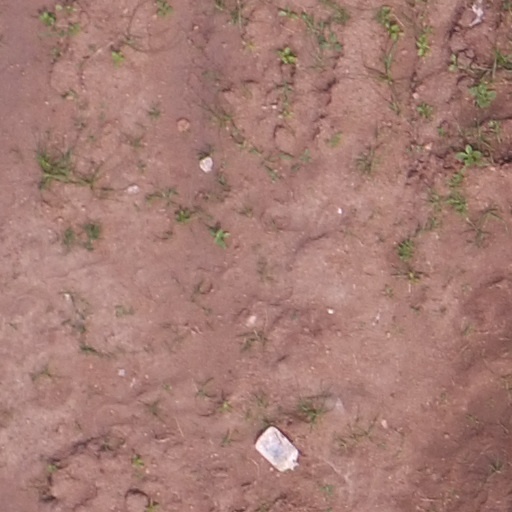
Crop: maize; corn